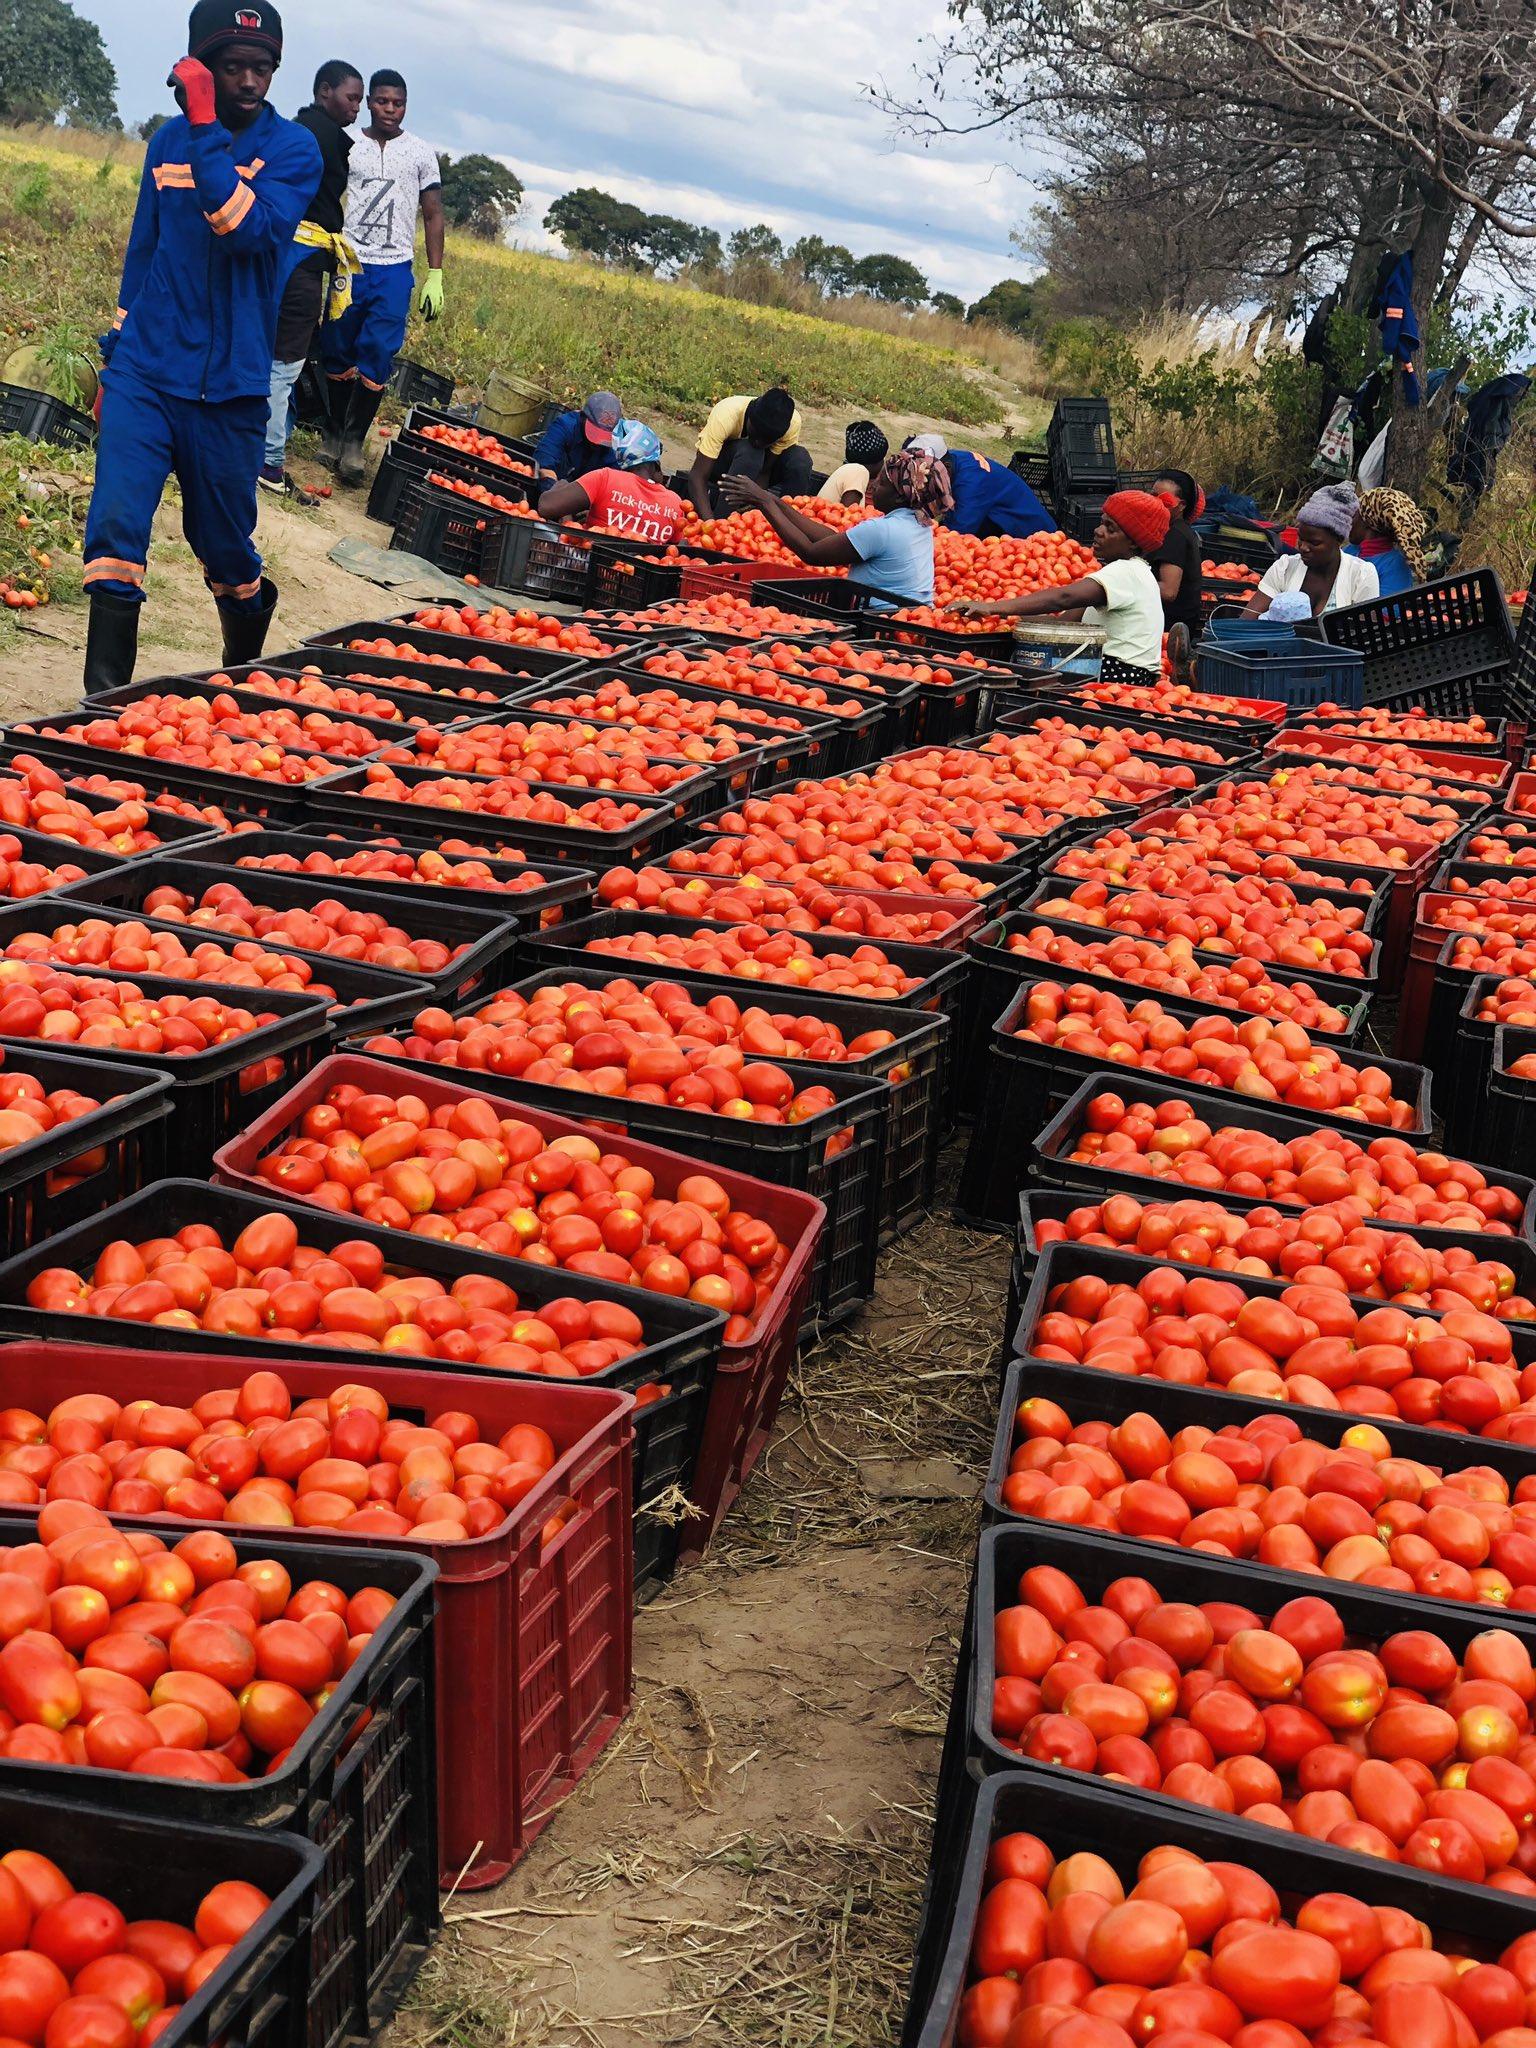
Wakulima wengi wamekaa, na wengine wamesimama, wamevuna zao la nyanya zilizokomaa na kuiva vizuri. Zimepangiliwa vizuri kwenye matrei yenye rangi nyekundu na nyeusi, tayari kwa kufanya biashara. Eneo hilo lina miti, pamoja na nyasi.